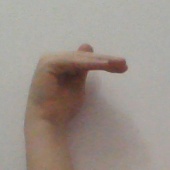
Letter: khaa